Fourth Anglo-Dutch War

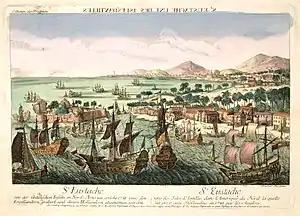
The capture of St Eustatius by the British fleet in February 1781. The island is sacked by the British.

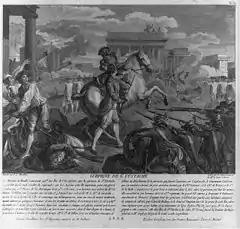
The same year, the island is issued by a French landing troops.

As far as the Dutch were concerned, the war in the West Indies was over almost before it had begun. Admiral Rodney, the commander of the Leeward Islands station of the Royal Navy, attacked the Dutch colonies in that part of the Caribbean: St. Eustatius, Saba, and Saint Martin, as soon as he had received word of the declaration of war, in the process surprising a number of Dutch naval and merchant ships, which were still unaware of the start of hostilities. St. Eustatius (captured on 3 February 1781), that had played such a large role in the supply of the American rebels with arms, was completely devastated by him. He proved himself especially vengeful against the Jewish merchants on the island. All goods on the island were confiscated and all merchants, Dutch, American, French, even British, deported. Part of the loot was auctioned off on the spot, but an appreciable amount was put on a convoy destined for Britain. However, much of the convoy was captured in the English Channel by a French squadron under Admiral Picquet de la Motte. The French did not return the goods to the Dutch, however.